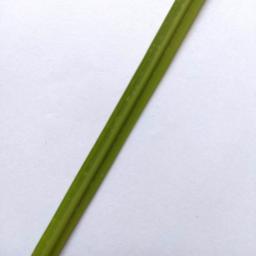
Label: Rice___Healthy